British heavy tanks of the First World War

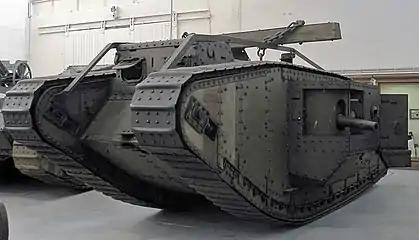
The Mark IV tank "Lodestar III" at the Belgian Royal Museum of the Army, Brussels (2005). This tank retains its original paint.

When first deployed, British tanks were painted with a four-colour camouflage scheme devised by the artist Solomon Joseph Solomon. It was found that they quickly got covered with mud, rendering elaborate camouflage paint schemes superfluous. In late 1916, the Solomon scheme was abandoned and tanks were painted with a single shade of dark brown.